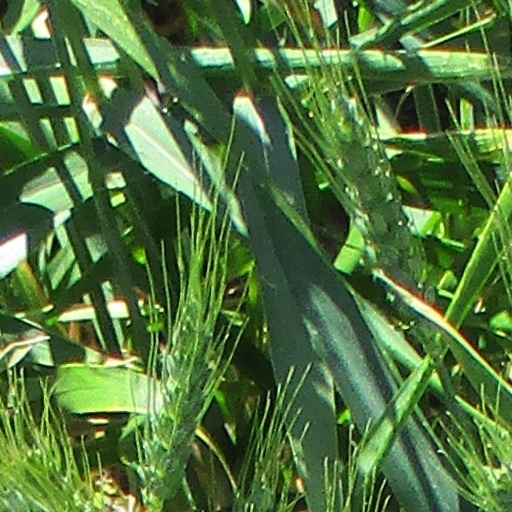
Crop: wheat